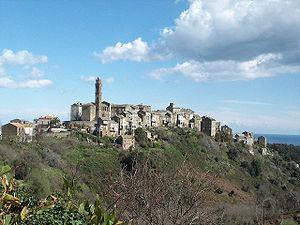
Vue du village de Venzolasca di Casinca en 2002
Venzolasca est une commune française située dans la circonscription départementale de la Haute-Corse et le territoire de la collectivité de Corse. Elle appartient à l'ancienne piève de Casinca.